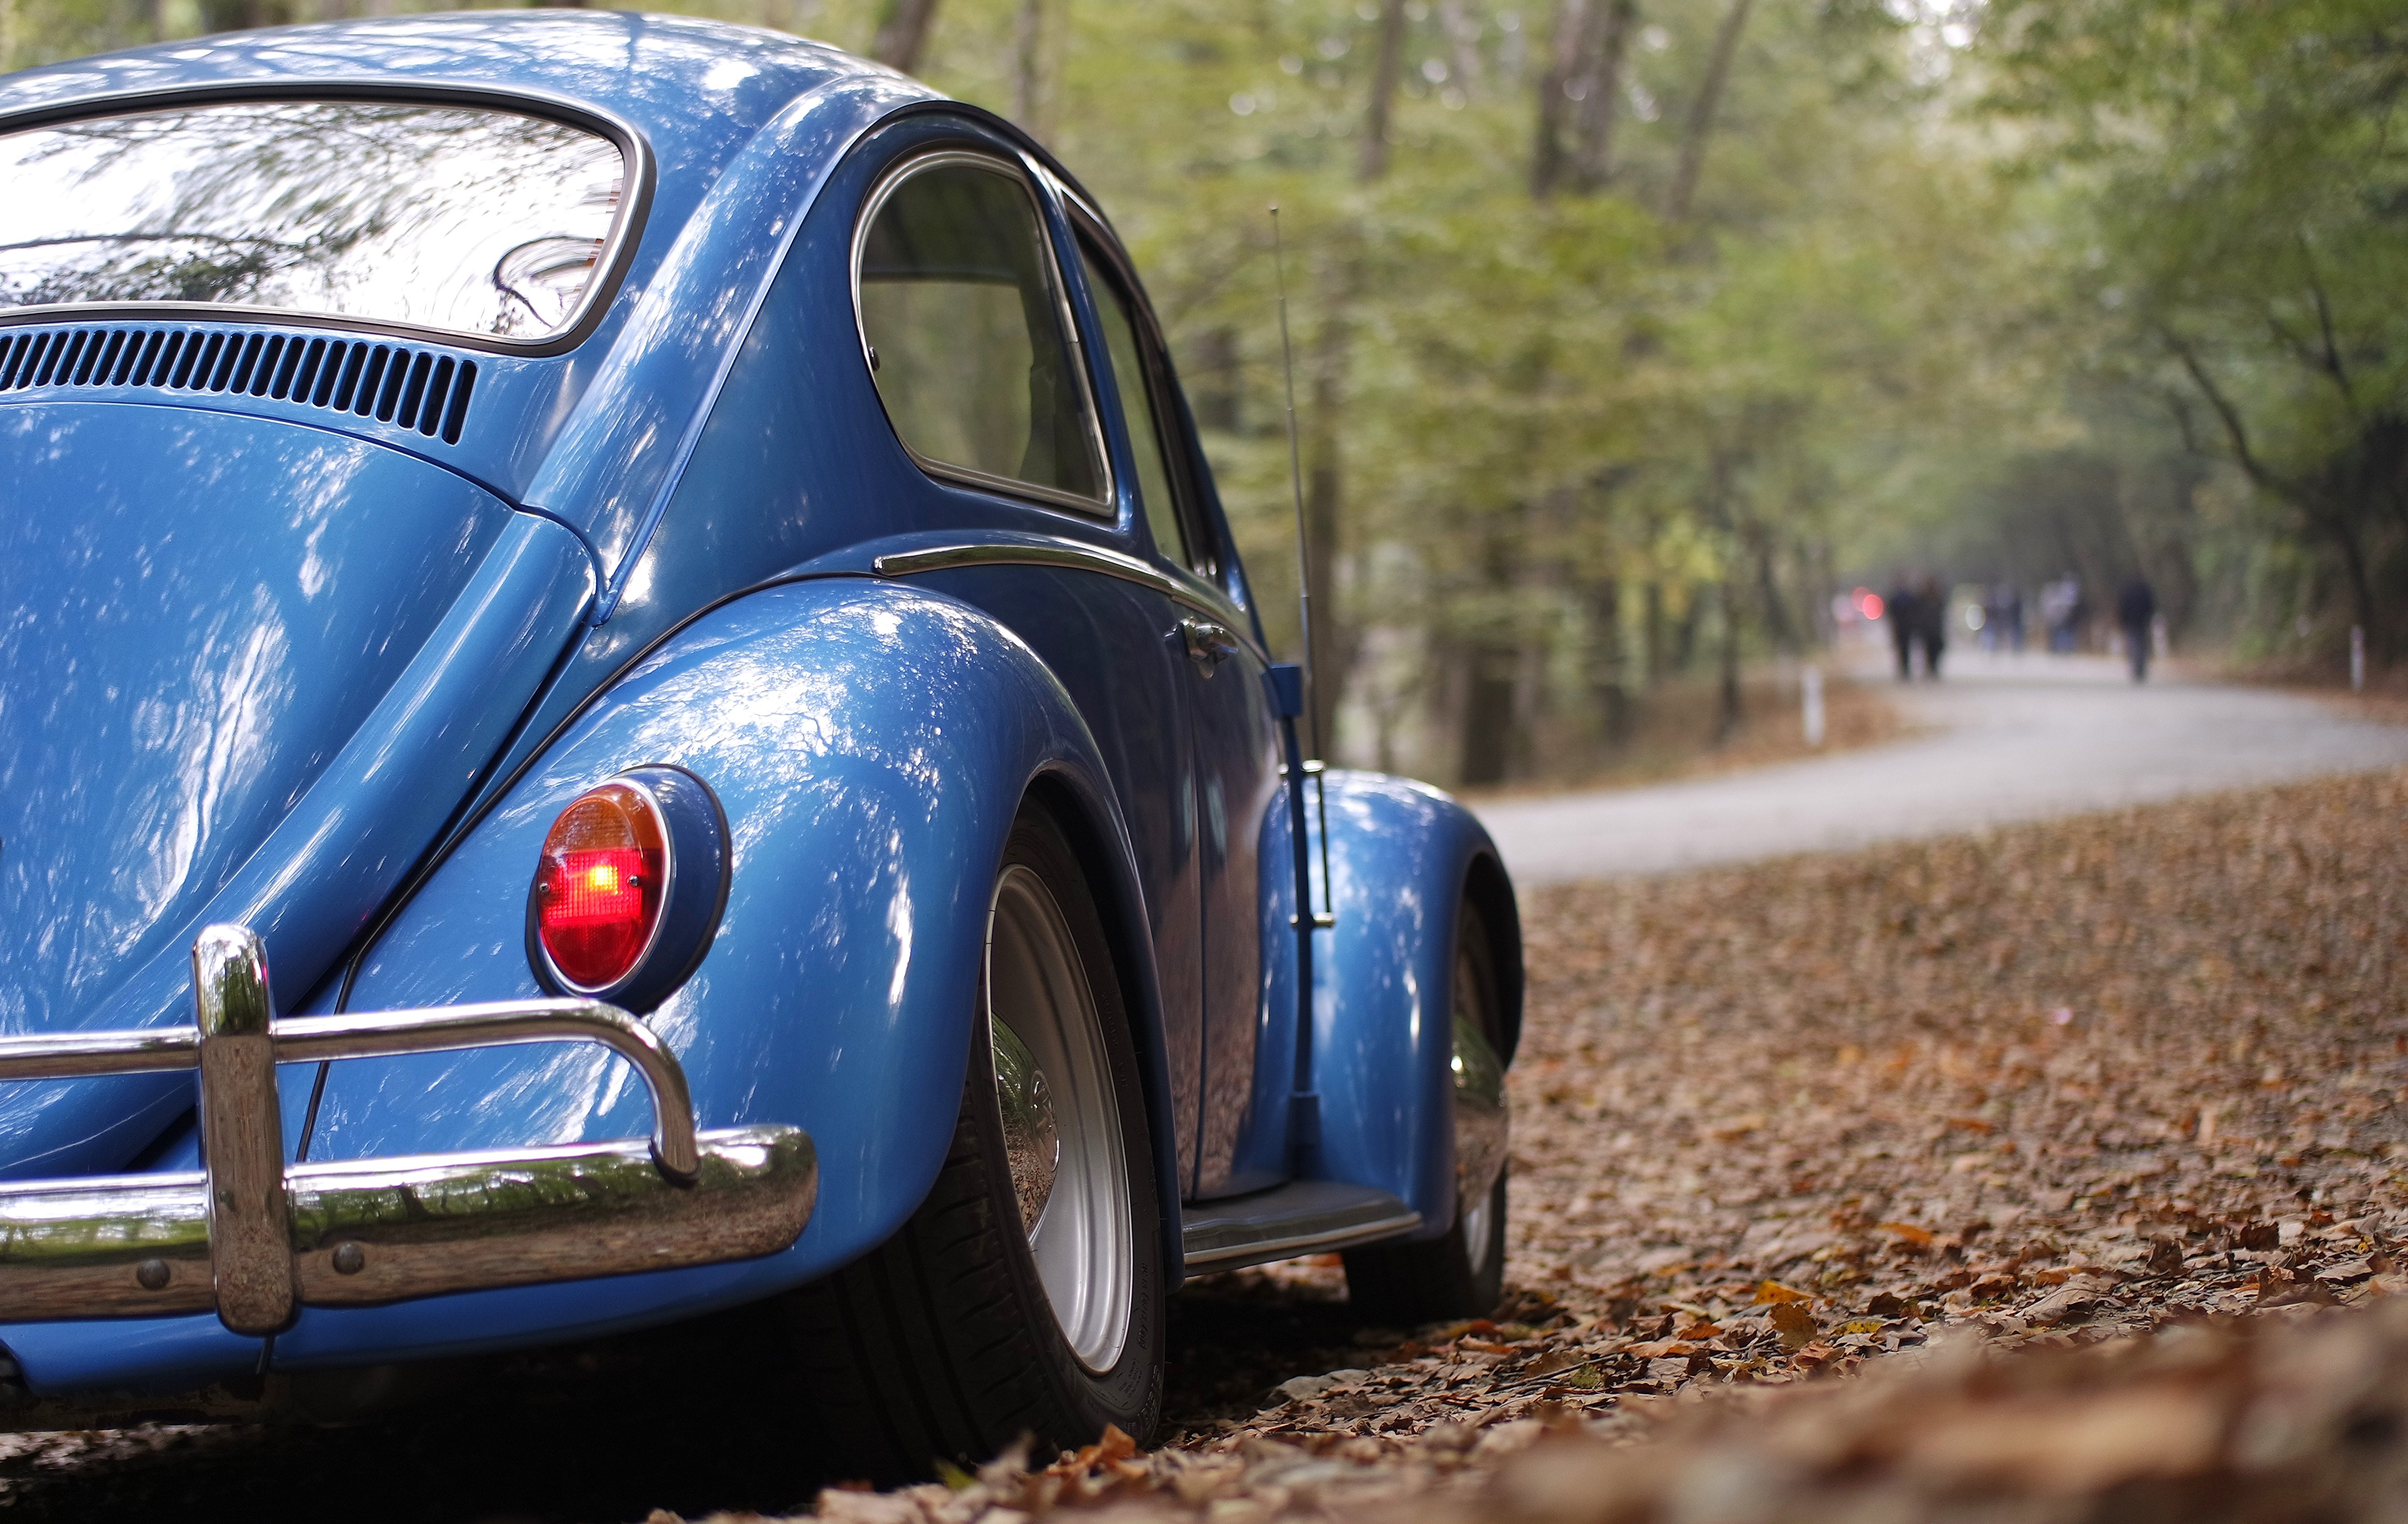
path, pathway, road, car, vintage, wheel, automobile, retro, vw, volkswagen, vehicle, blue, automotive, bumper, close up, trees, chrome, roadway, wheels, way, classic, dry leaves, antique car, city car, rear lamp, land vehicle, volkswagen beetle, automobile make, automotive design, subcompact car, transportation system, tail light